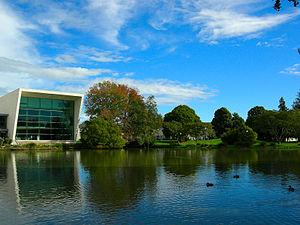
L’université de Waikato, est une université située à Hamilton, en Nouvelle-Zélande, avec un campus secondaire situé à Tauranga.
Hamilton est une ville de Nouvelle-Zélande, la septième en population et la quatrième si on compte la communauté urbaine. Elle est située à 130 kilomètres au sud d'Auckland, dans la région du Waikato dans l'Île du Nord. Le centre de la ville se situe sur les berges du fleuve Waikato.